The Christ Myth

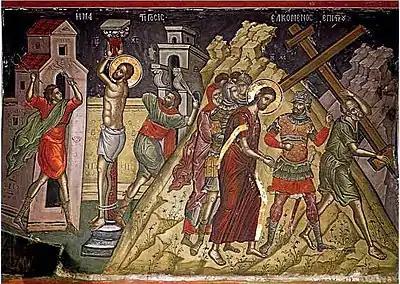
Icon of Jesus being led to Golgotha, 16th century, Theophanes the Cretan (Stavronikita Monastery, Mount Athos)

In Chapter 13, Drews emphasizes the "mystery cult" character of early Christian "ecstatic reverence":